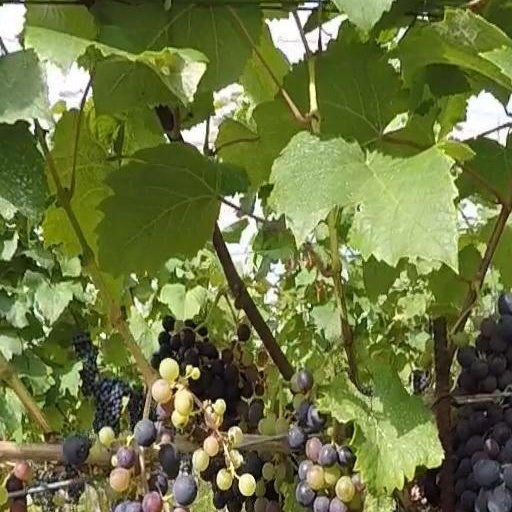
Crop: grape